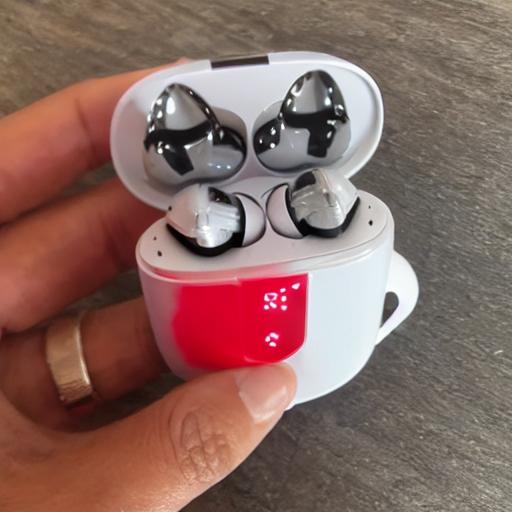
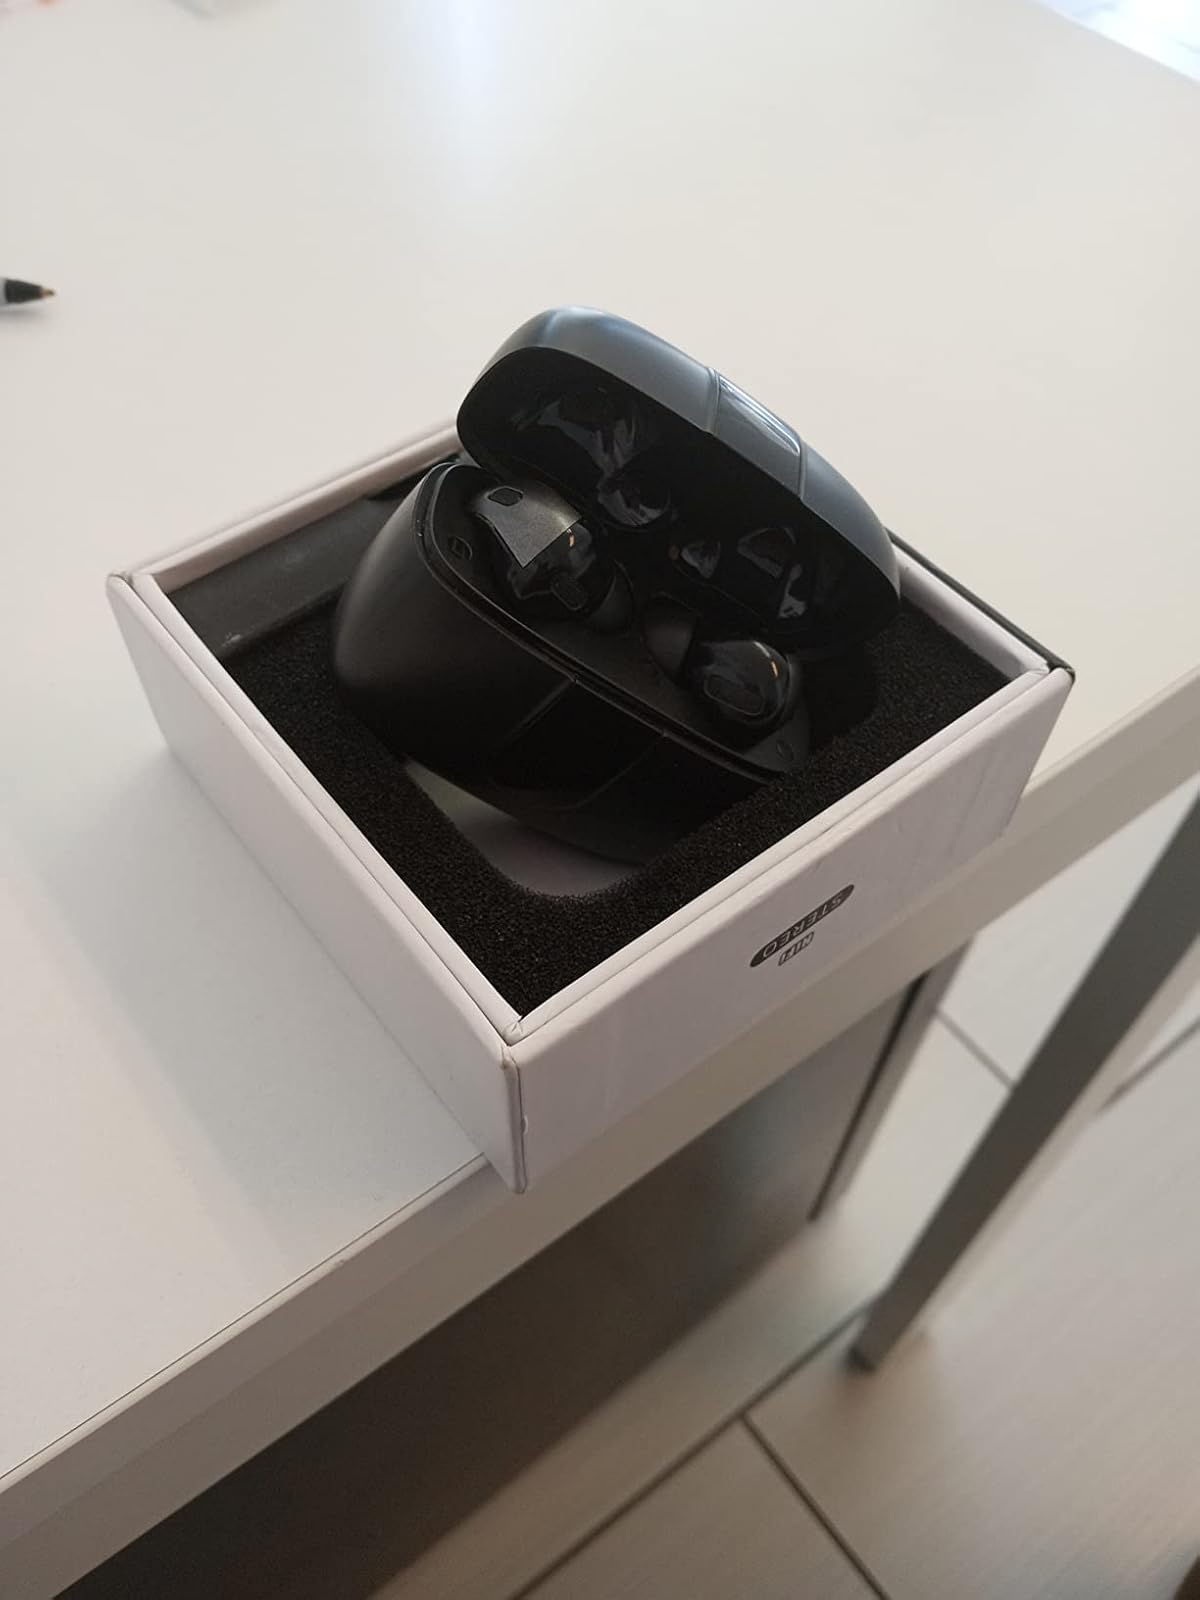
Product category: earbuds
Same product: no